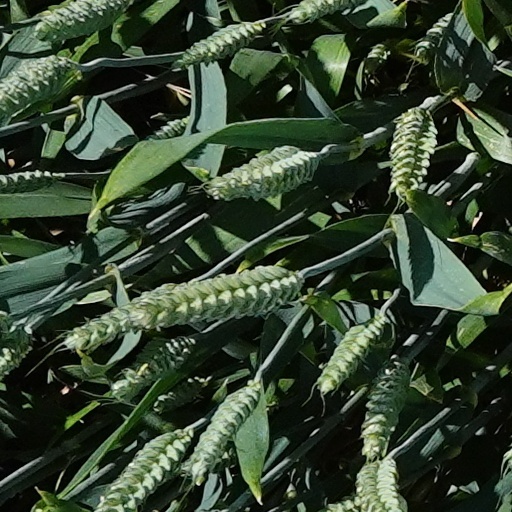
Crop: wheat